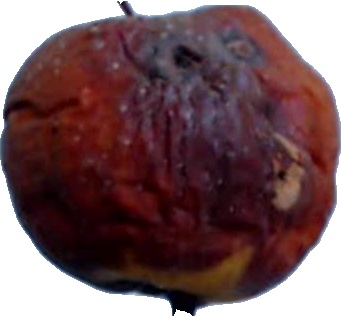
Label: apple_rotten_1